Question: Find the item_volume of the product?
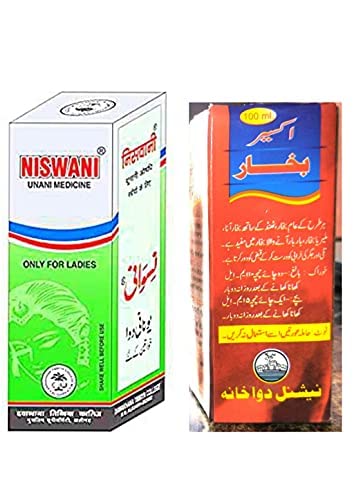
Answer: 100.0 millilitre